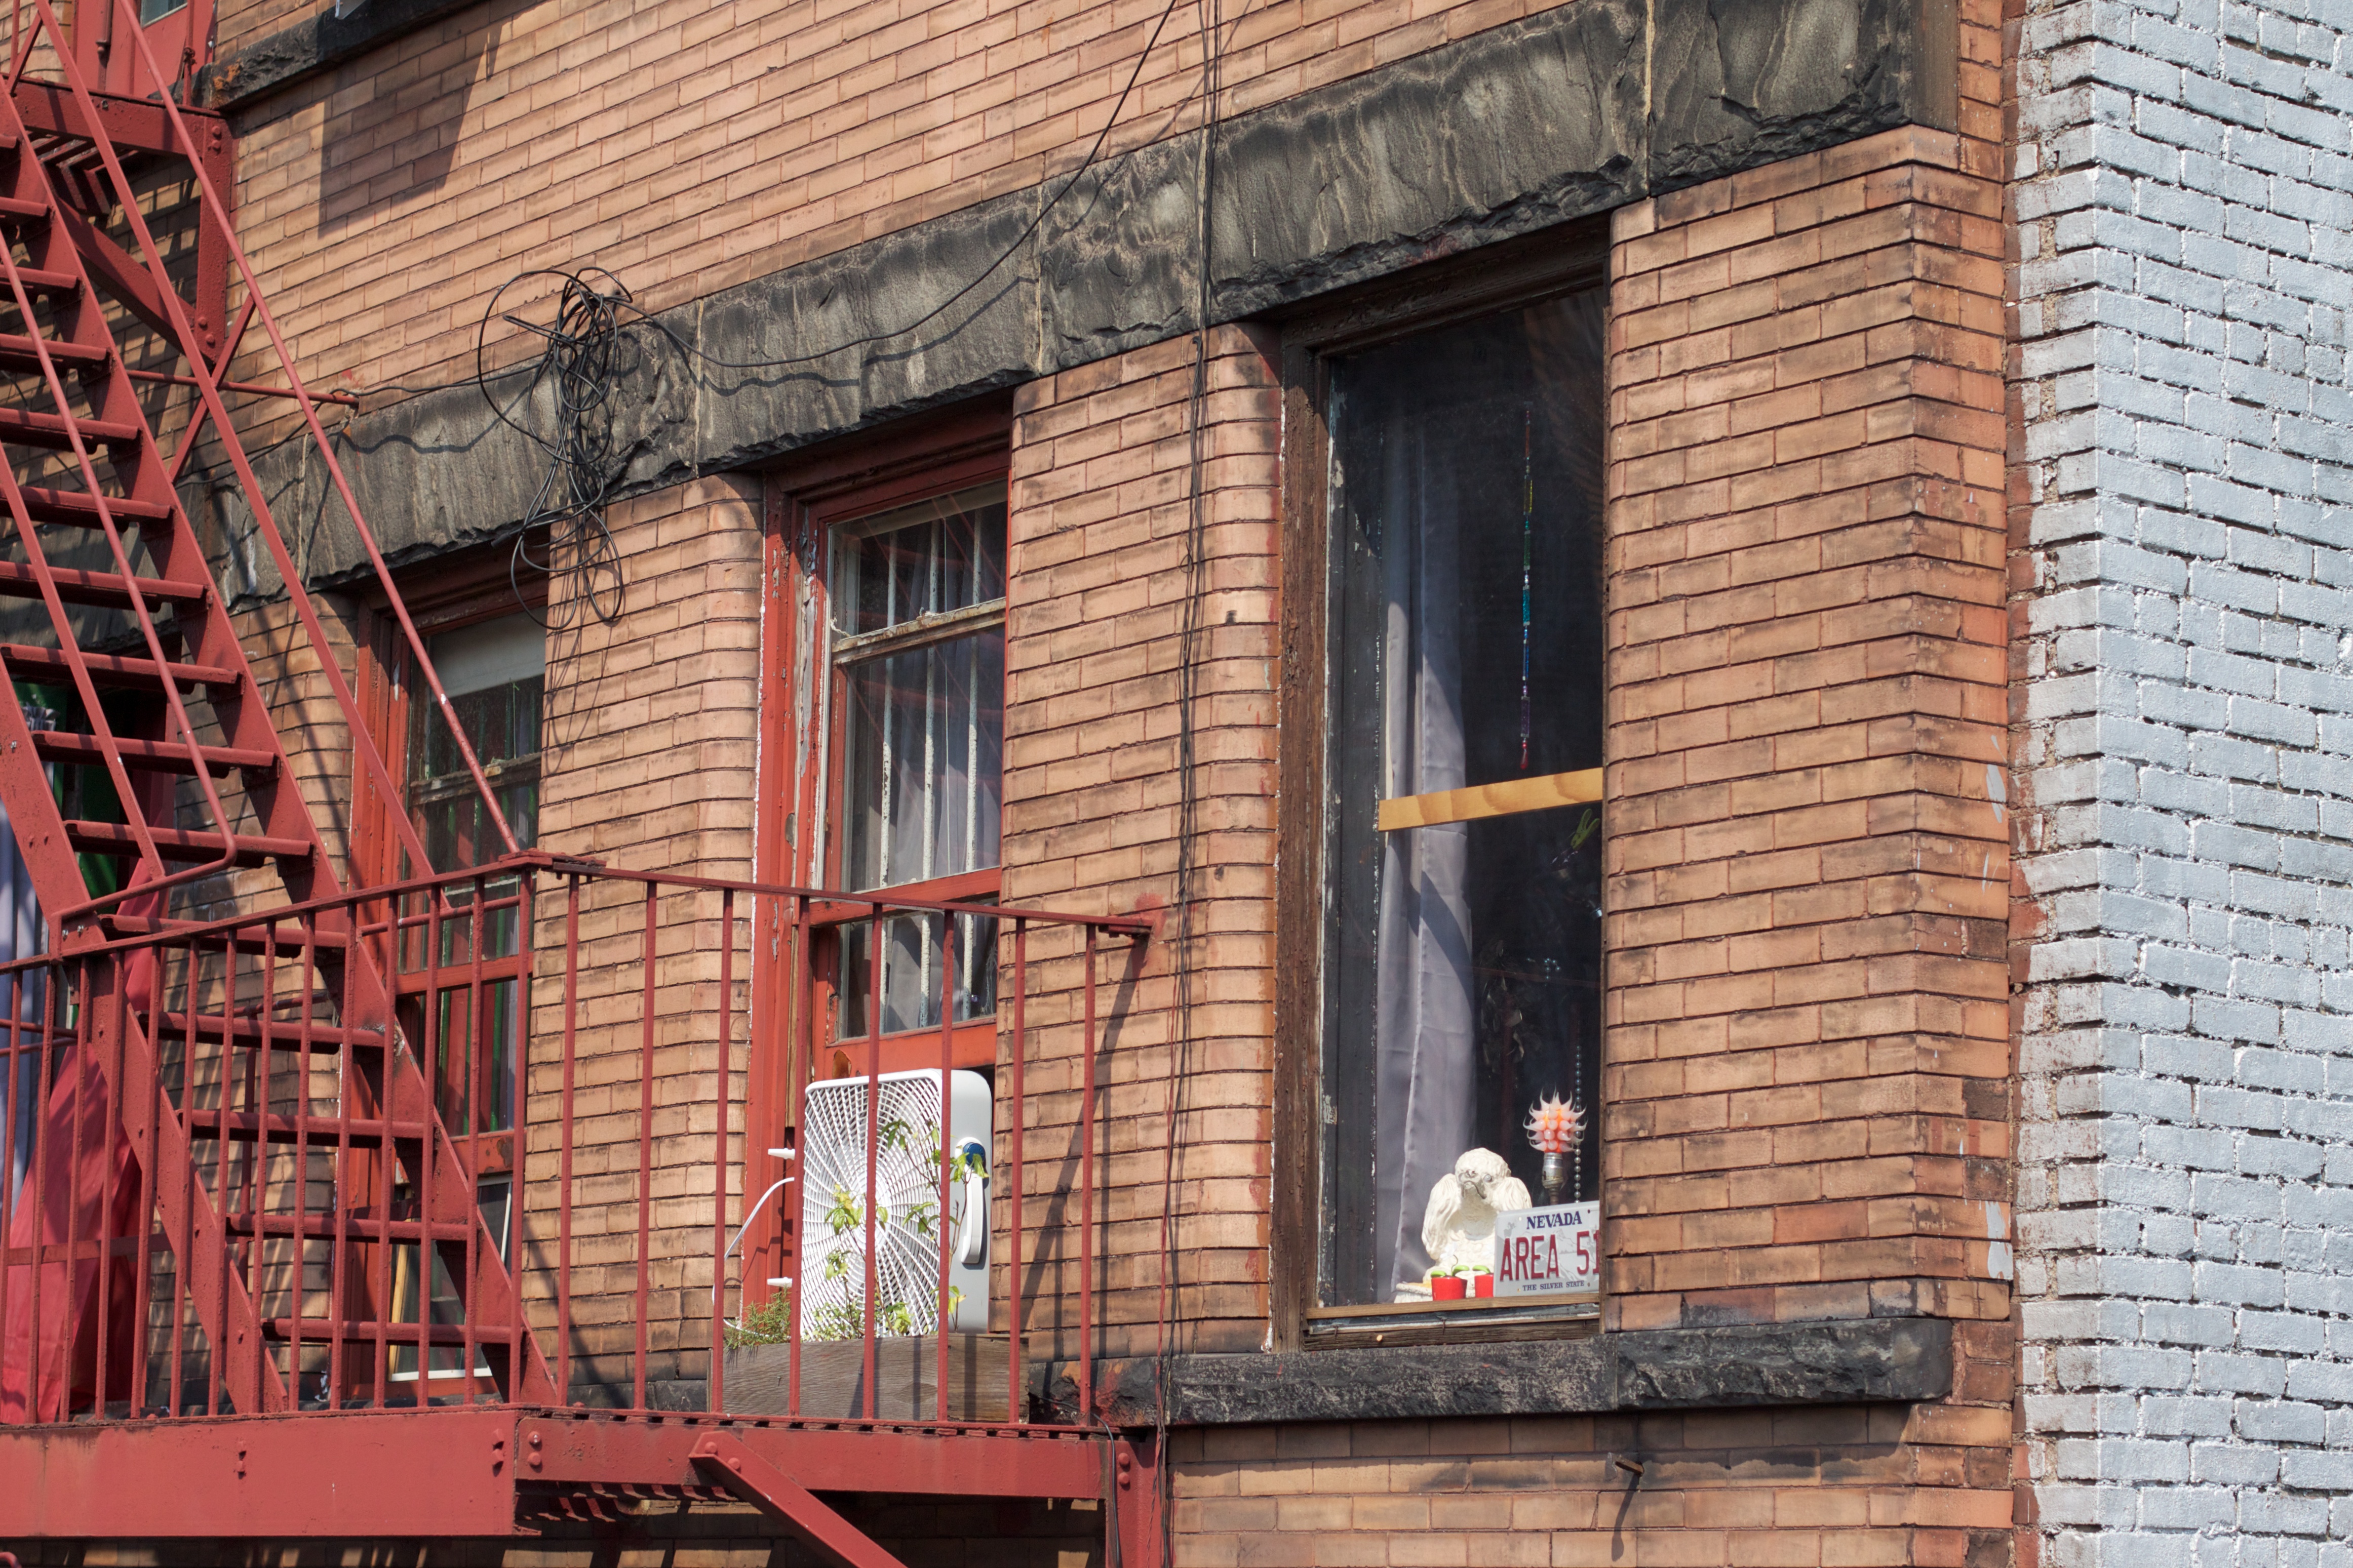
architecture, wood, house, window, roof, wall, facade, brick, brickwork, odyssey